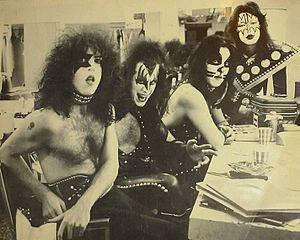
Peter Criss, né George Peter John Criscuola le 20 décembre 1945, à Brooklyn, New York, est un musicien américain.